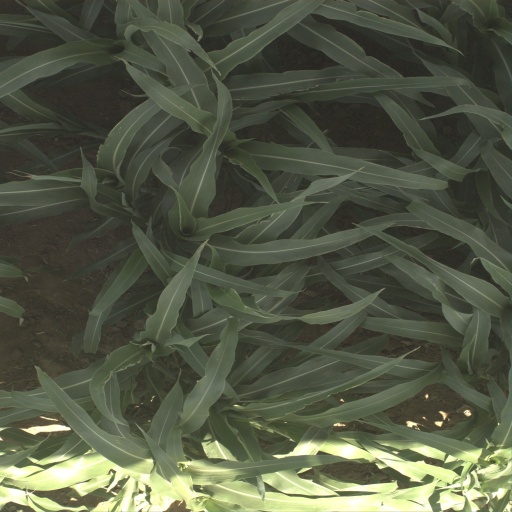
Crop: sorghum